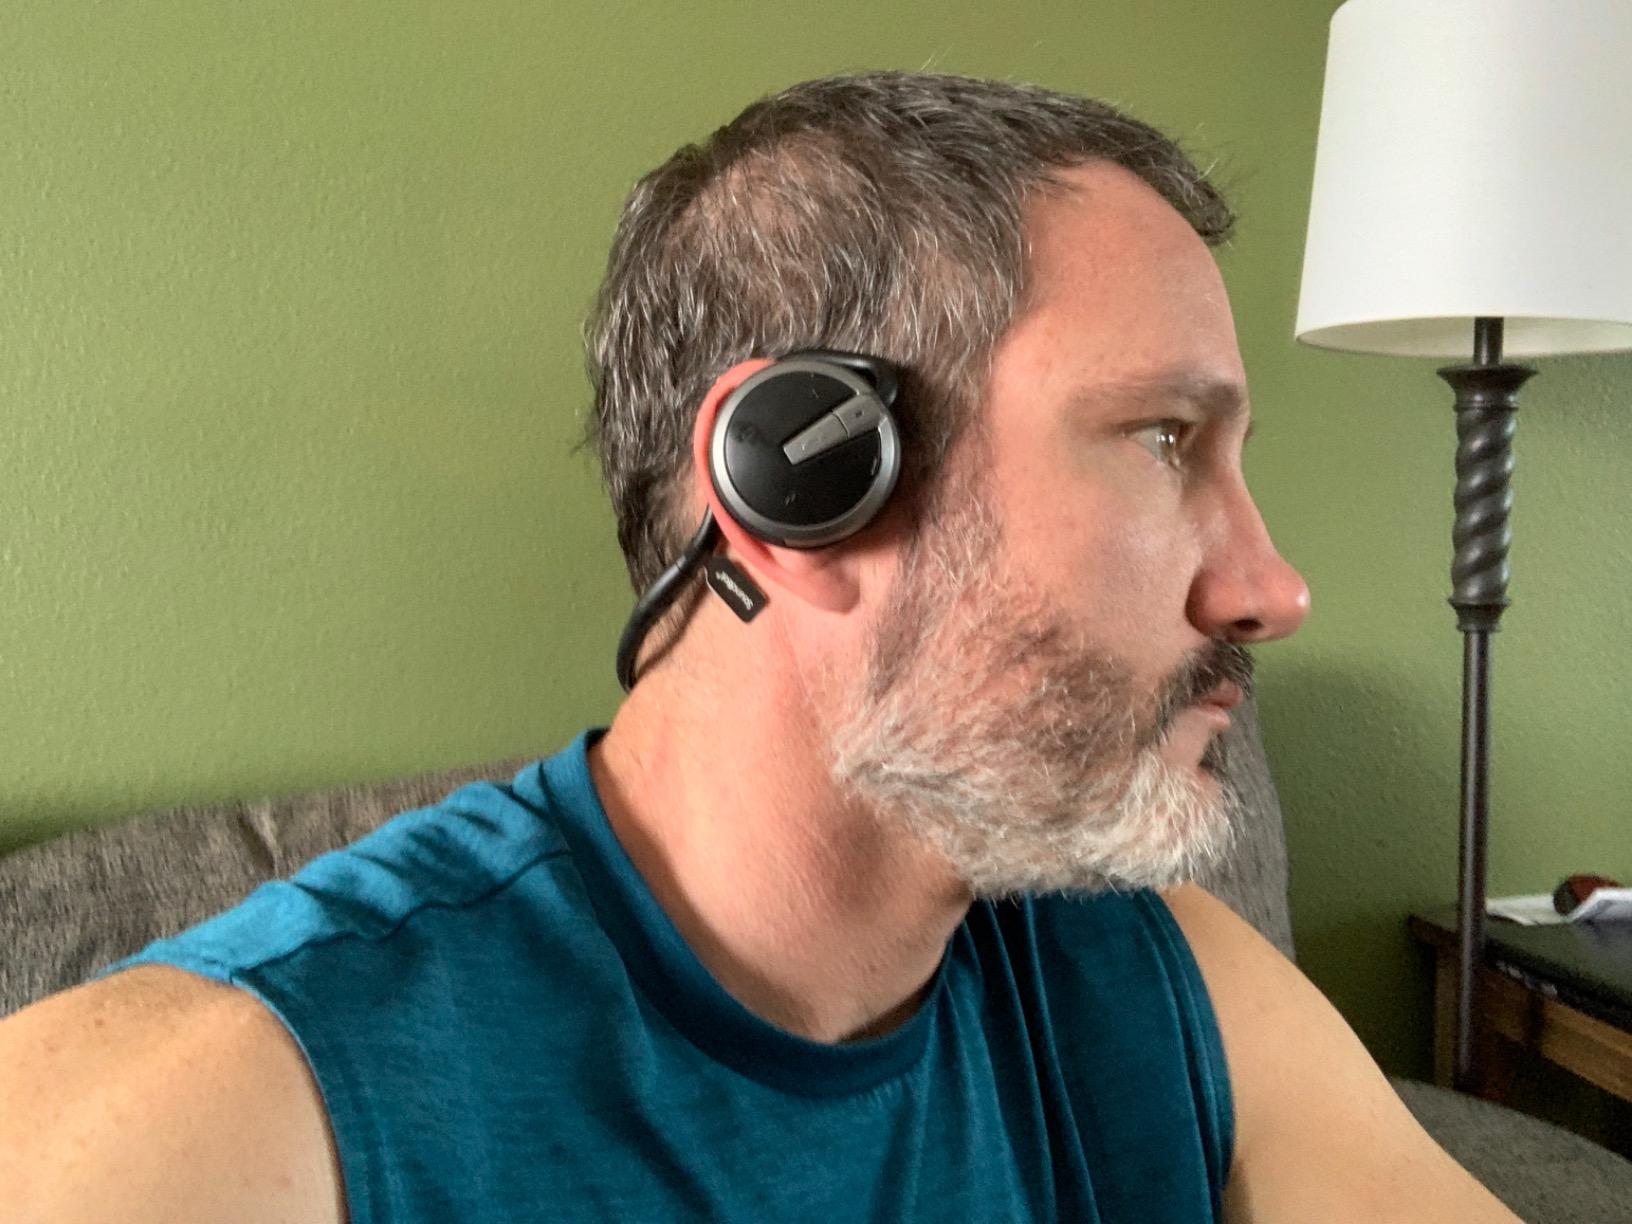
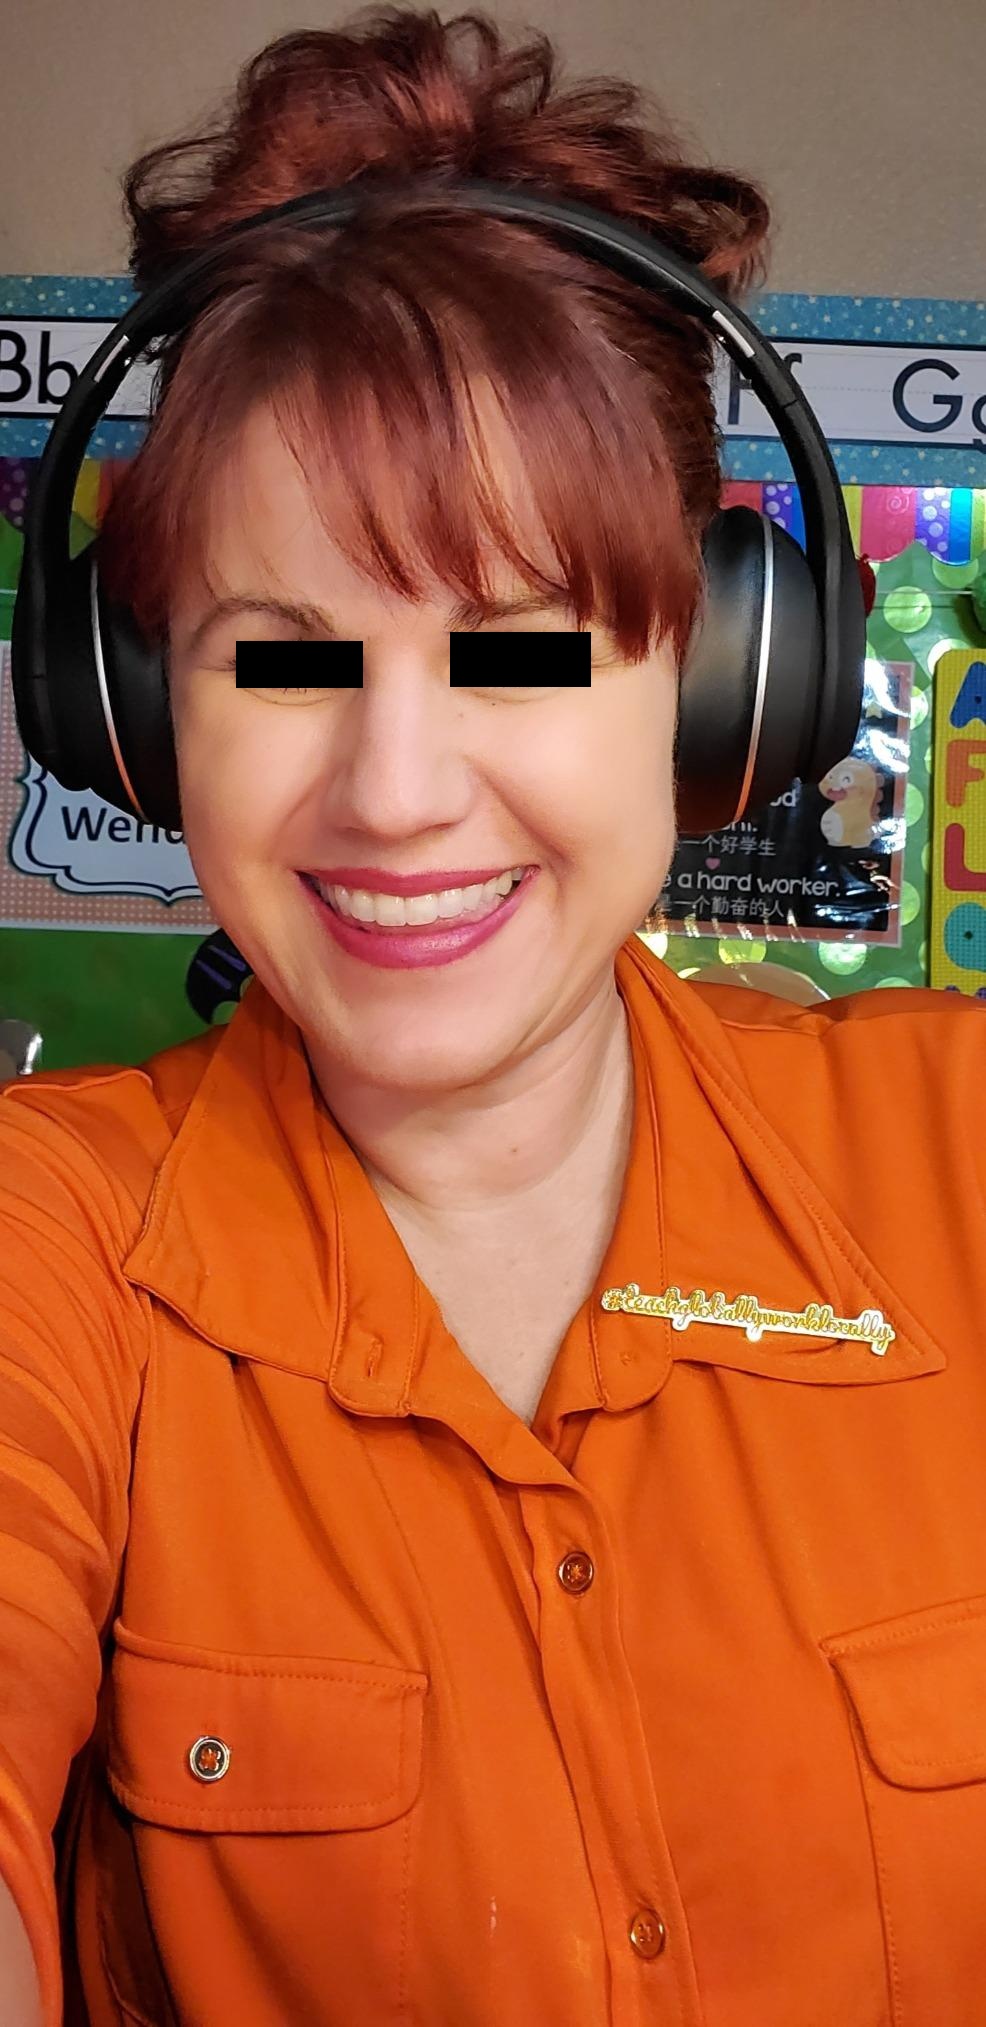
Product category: headphones
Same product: no